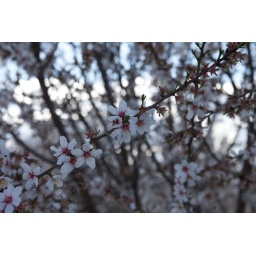
Fruit trees in flower